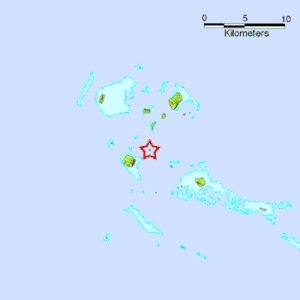
Foua est une île du district de Lulunga, dans le groupe d'îles de Ha'apai, aux Tonga.